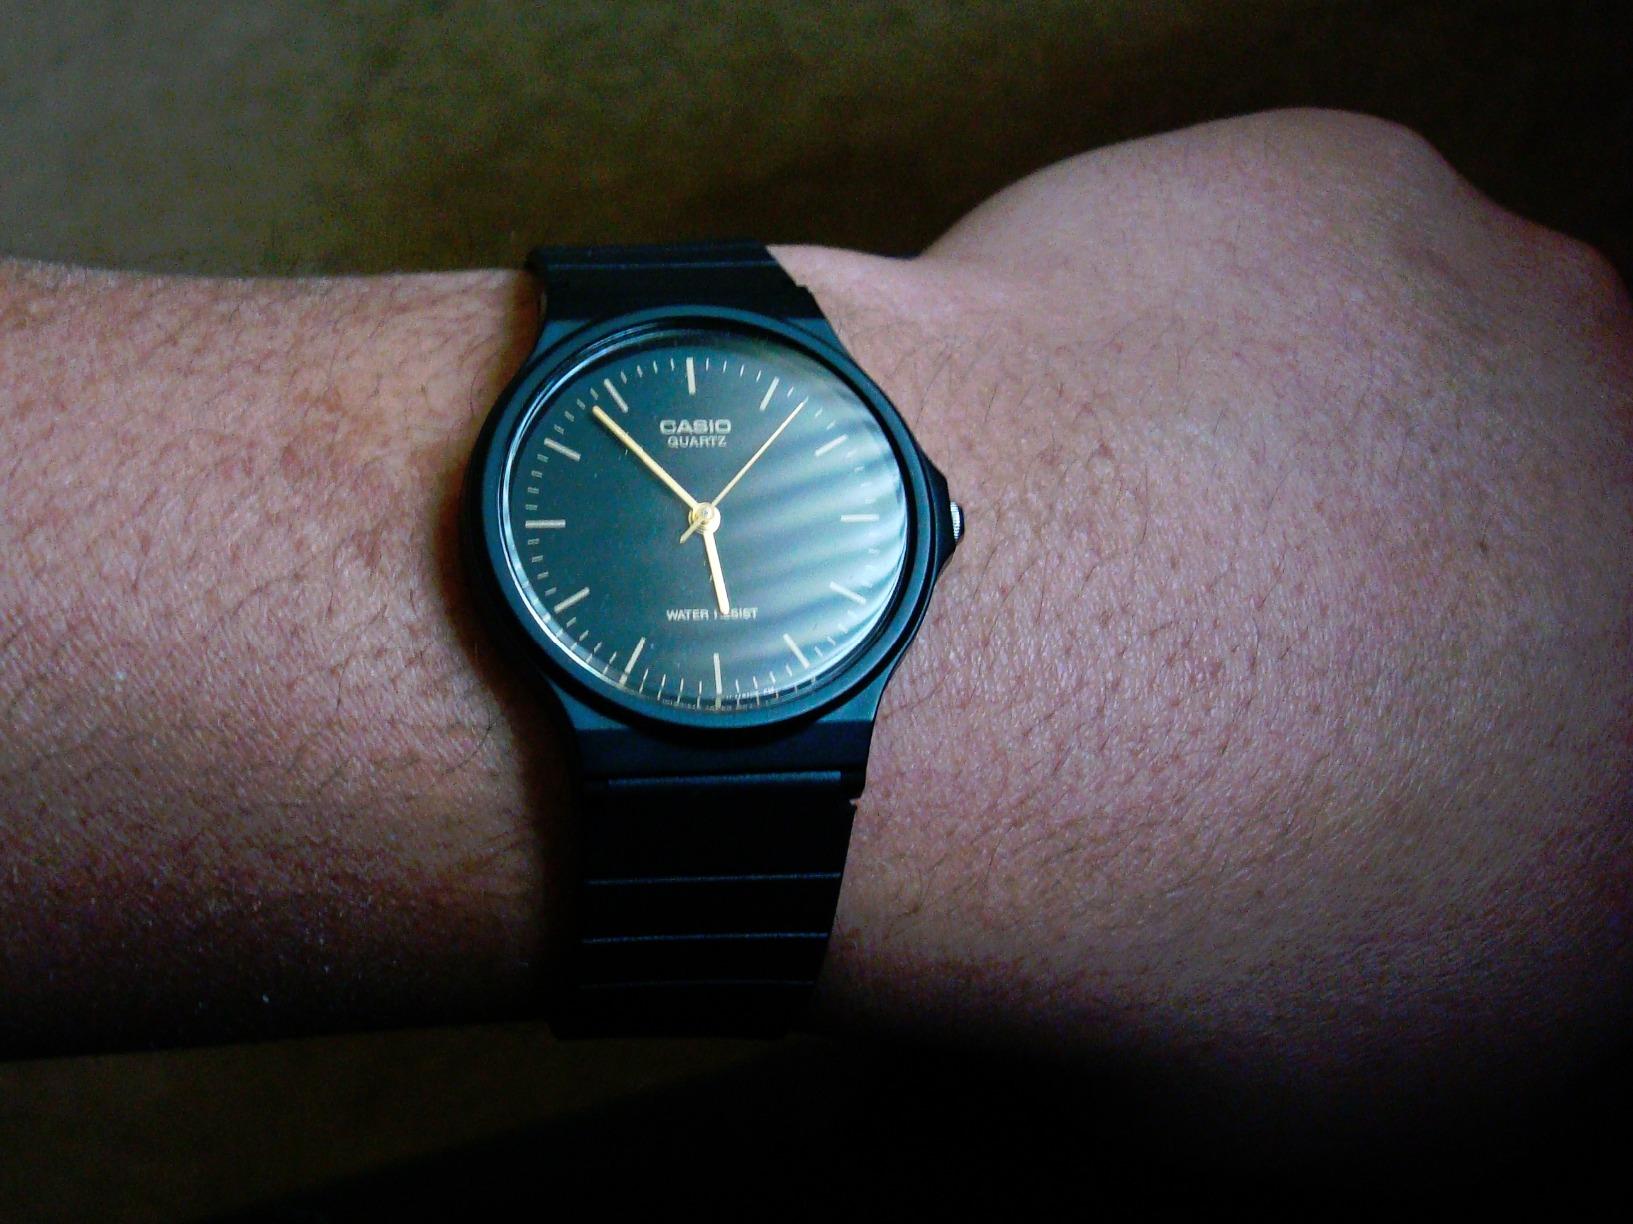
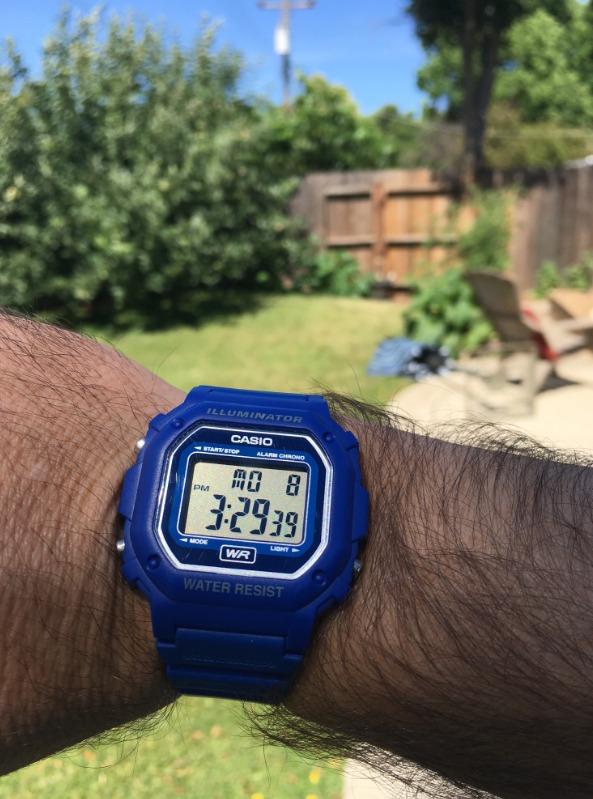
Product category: accessories_watch
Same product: no